Paul Bechtner

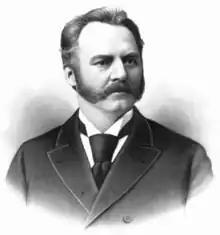

Paul Bechtner (December 19, 1847February 12, 1914) was an American newspaper editor, manufacturer, and politician.